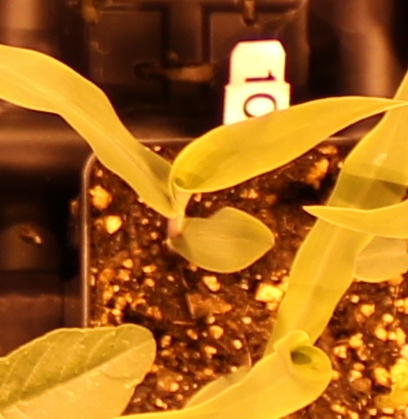
Label: Corn